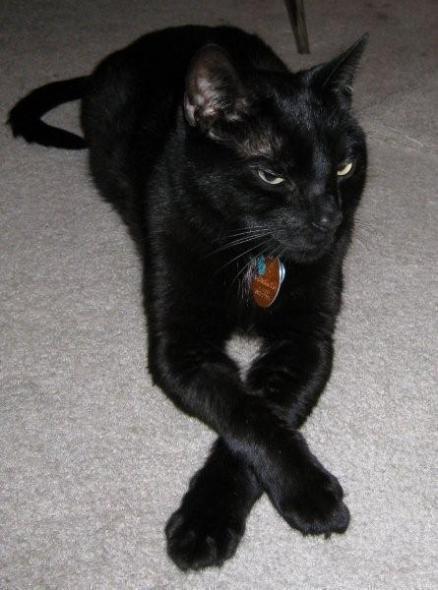
Bombay